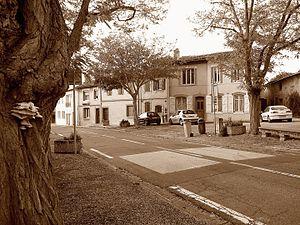
Toulouse (Haute-Garonne, Midi-Pyrénées, France)
Pouvourville est un quartier résidentiel pavillonnaire de Toulouse situé au sud de la ville dans le 5ᵉ secteur. Ce quartier est profondément marqué par la proche université Paul-Sabatier. De plus, de nombreux logements sont en construction, densifiant peu à peu le quartier depuis le début des années 2000.